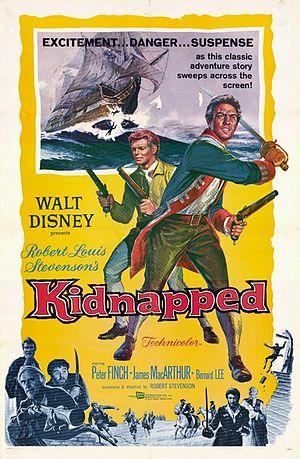
L'Enlèvement de David Balfour est un film américain de Robert Stevenson sorti en 1960. Il s'agit d'une adaptation de Enlevé !, célèbre roman d'aventures de Robert Louis Stevenson.
L'histoire des Studios Disney de 1950 à 1973 est marquée par le retour de la production des longs métrages d'animation semblables à ceux du « Premier Âge d'Or », avec en premier lieu Cendrillon, et par une importante diversification des productions du studio. Celui-ci s'engage dans les films en prises de vues réelles, avec acteurs, mais aussi dans la production d'émissions et séries télévisuelles. En dehors de l'activité de studio, l'entreprise entame aussi la construction d'un premier parc à thèmes en Californie au début des années 1950, Disneyland, puis un second en Floride à la fin des années 1960, le complexe de Walt Disney World Resort.